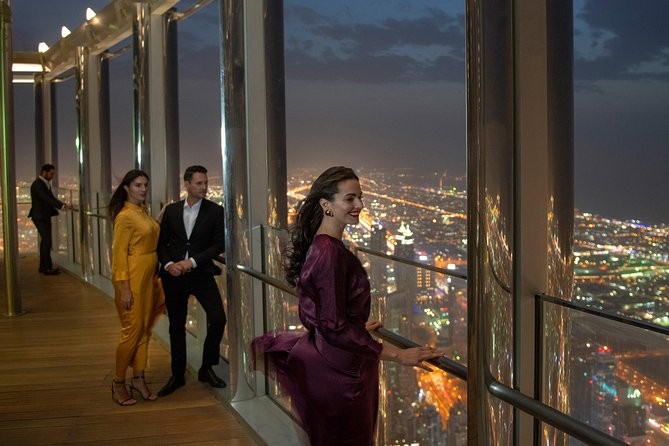
Landmark: Burj Khalifa